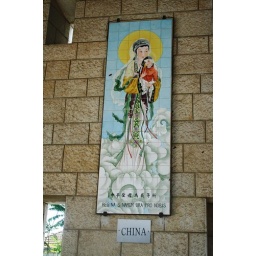
The walls of the modernist church of St Joseph and Mary's house in Nazareth